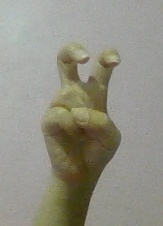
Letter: toot